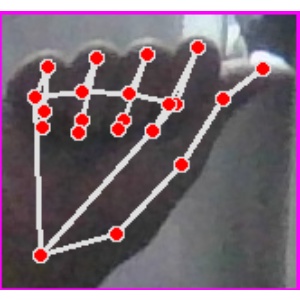
अक्षर: छ